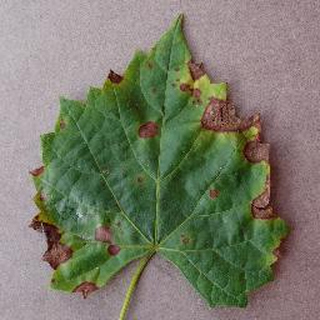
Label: grape_black_rot